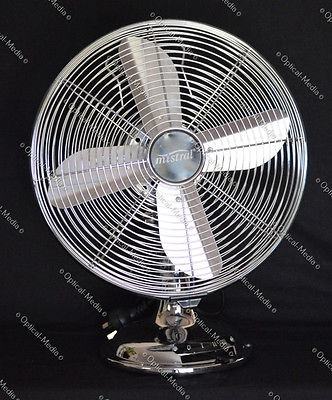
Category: fan